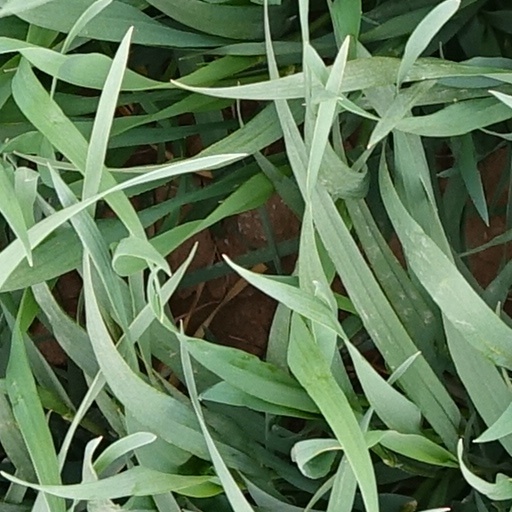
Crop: wheat